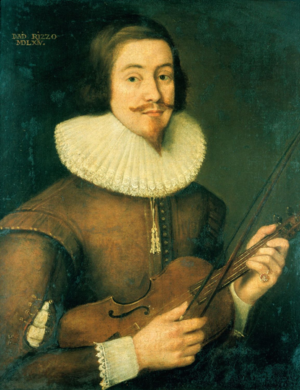
Davide Rizzio, parfois écrit Davide Riccio ou Davide Rizzo et francisé en David Rizzio, est un courtisan italien né près de Turin vers 1533 et mort le 9 mars 1566. Descendant d'une famille piémontaise de noblesse ancienne, les Riccio, comtes de San Paolo Solbrito, il s'éleva pour devenir le secrétaire particulier de la reine d'Écosse, Marie Stuart. L'époux de Marie, Lord Darnley, aurait été jaloux de leur amitié à la suite de rumeurs selon lesquelles Marie aurait été enceinte de Rizzio et il participa à une conspiration de nobles protestants, conduite par Patrick Ruthven, pour l'assassiner. Ce meurtre précipita la chute de Darnley et eut de sérieuses conséquences pour la suite du règne de Mary.